Shoaib Sultan Khan

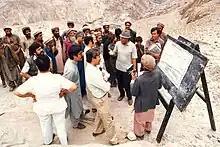
Dialogue with the community in the northern areas of Pakistan

The success of the AKRSP model was replicated in many countries and at the request of the United Nations Development Programme, he undertook South Asian Poverty Alleviation programme (SAPAP), setting up demonstration plots on its pattern in India, Maldives, Bangladesh, Nepal and Sri Lanka. Islamabad also started the National Rural Support Programme (NRSP) and the provincial programmes replicating the same model.